Paul-Loup Chatin

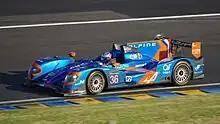
The 2014 ELMS title-winning Signatech Alpine of Chatin.

For the 2014 season, the Frenchman moved to the LMP2 category, joining the Signatech Alpine squad alongside Nelson Panciatici and Oliver Webb. The team were victorious at Spielberg and scored another two podiums on their way to the championship title. Chatin and his teammates also contested the 24 Hours of Le Mans, where they finished third in the LMP2 category.